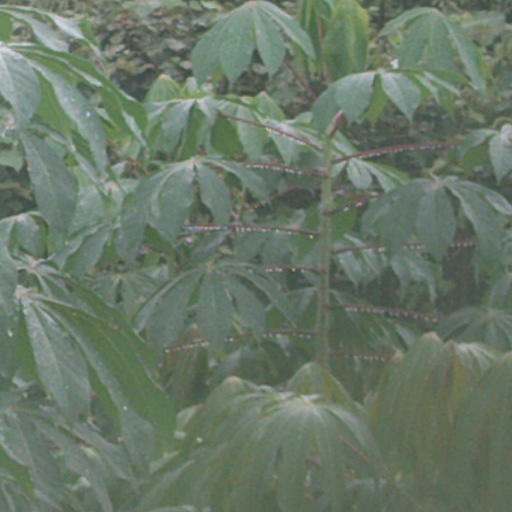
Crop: cassava